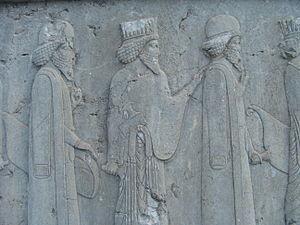
Persépolis Galego: Persépole עברית: פרספוליס हिन्दी: पर्सेपोलिस 中文: 波斯波利斯 Italiano: Persepoli 한국어: 페르세폴리스